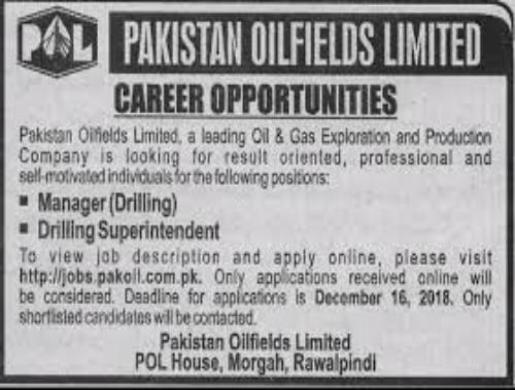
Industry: Transportation